Chris Thorburn

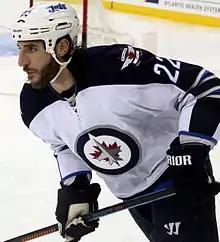
Thorburn with the Jets in October 2014

Enjoying a career year during the 2010–11 season and in his fourth year with the Thrashers, Thorburn was signed to a three-year contract extension on February 26, 2011. On June 30, 2014, the Winnipeg Jets re-signed Thorburn to a three-year, $3.6 million contract extension.